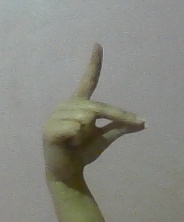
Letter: ta